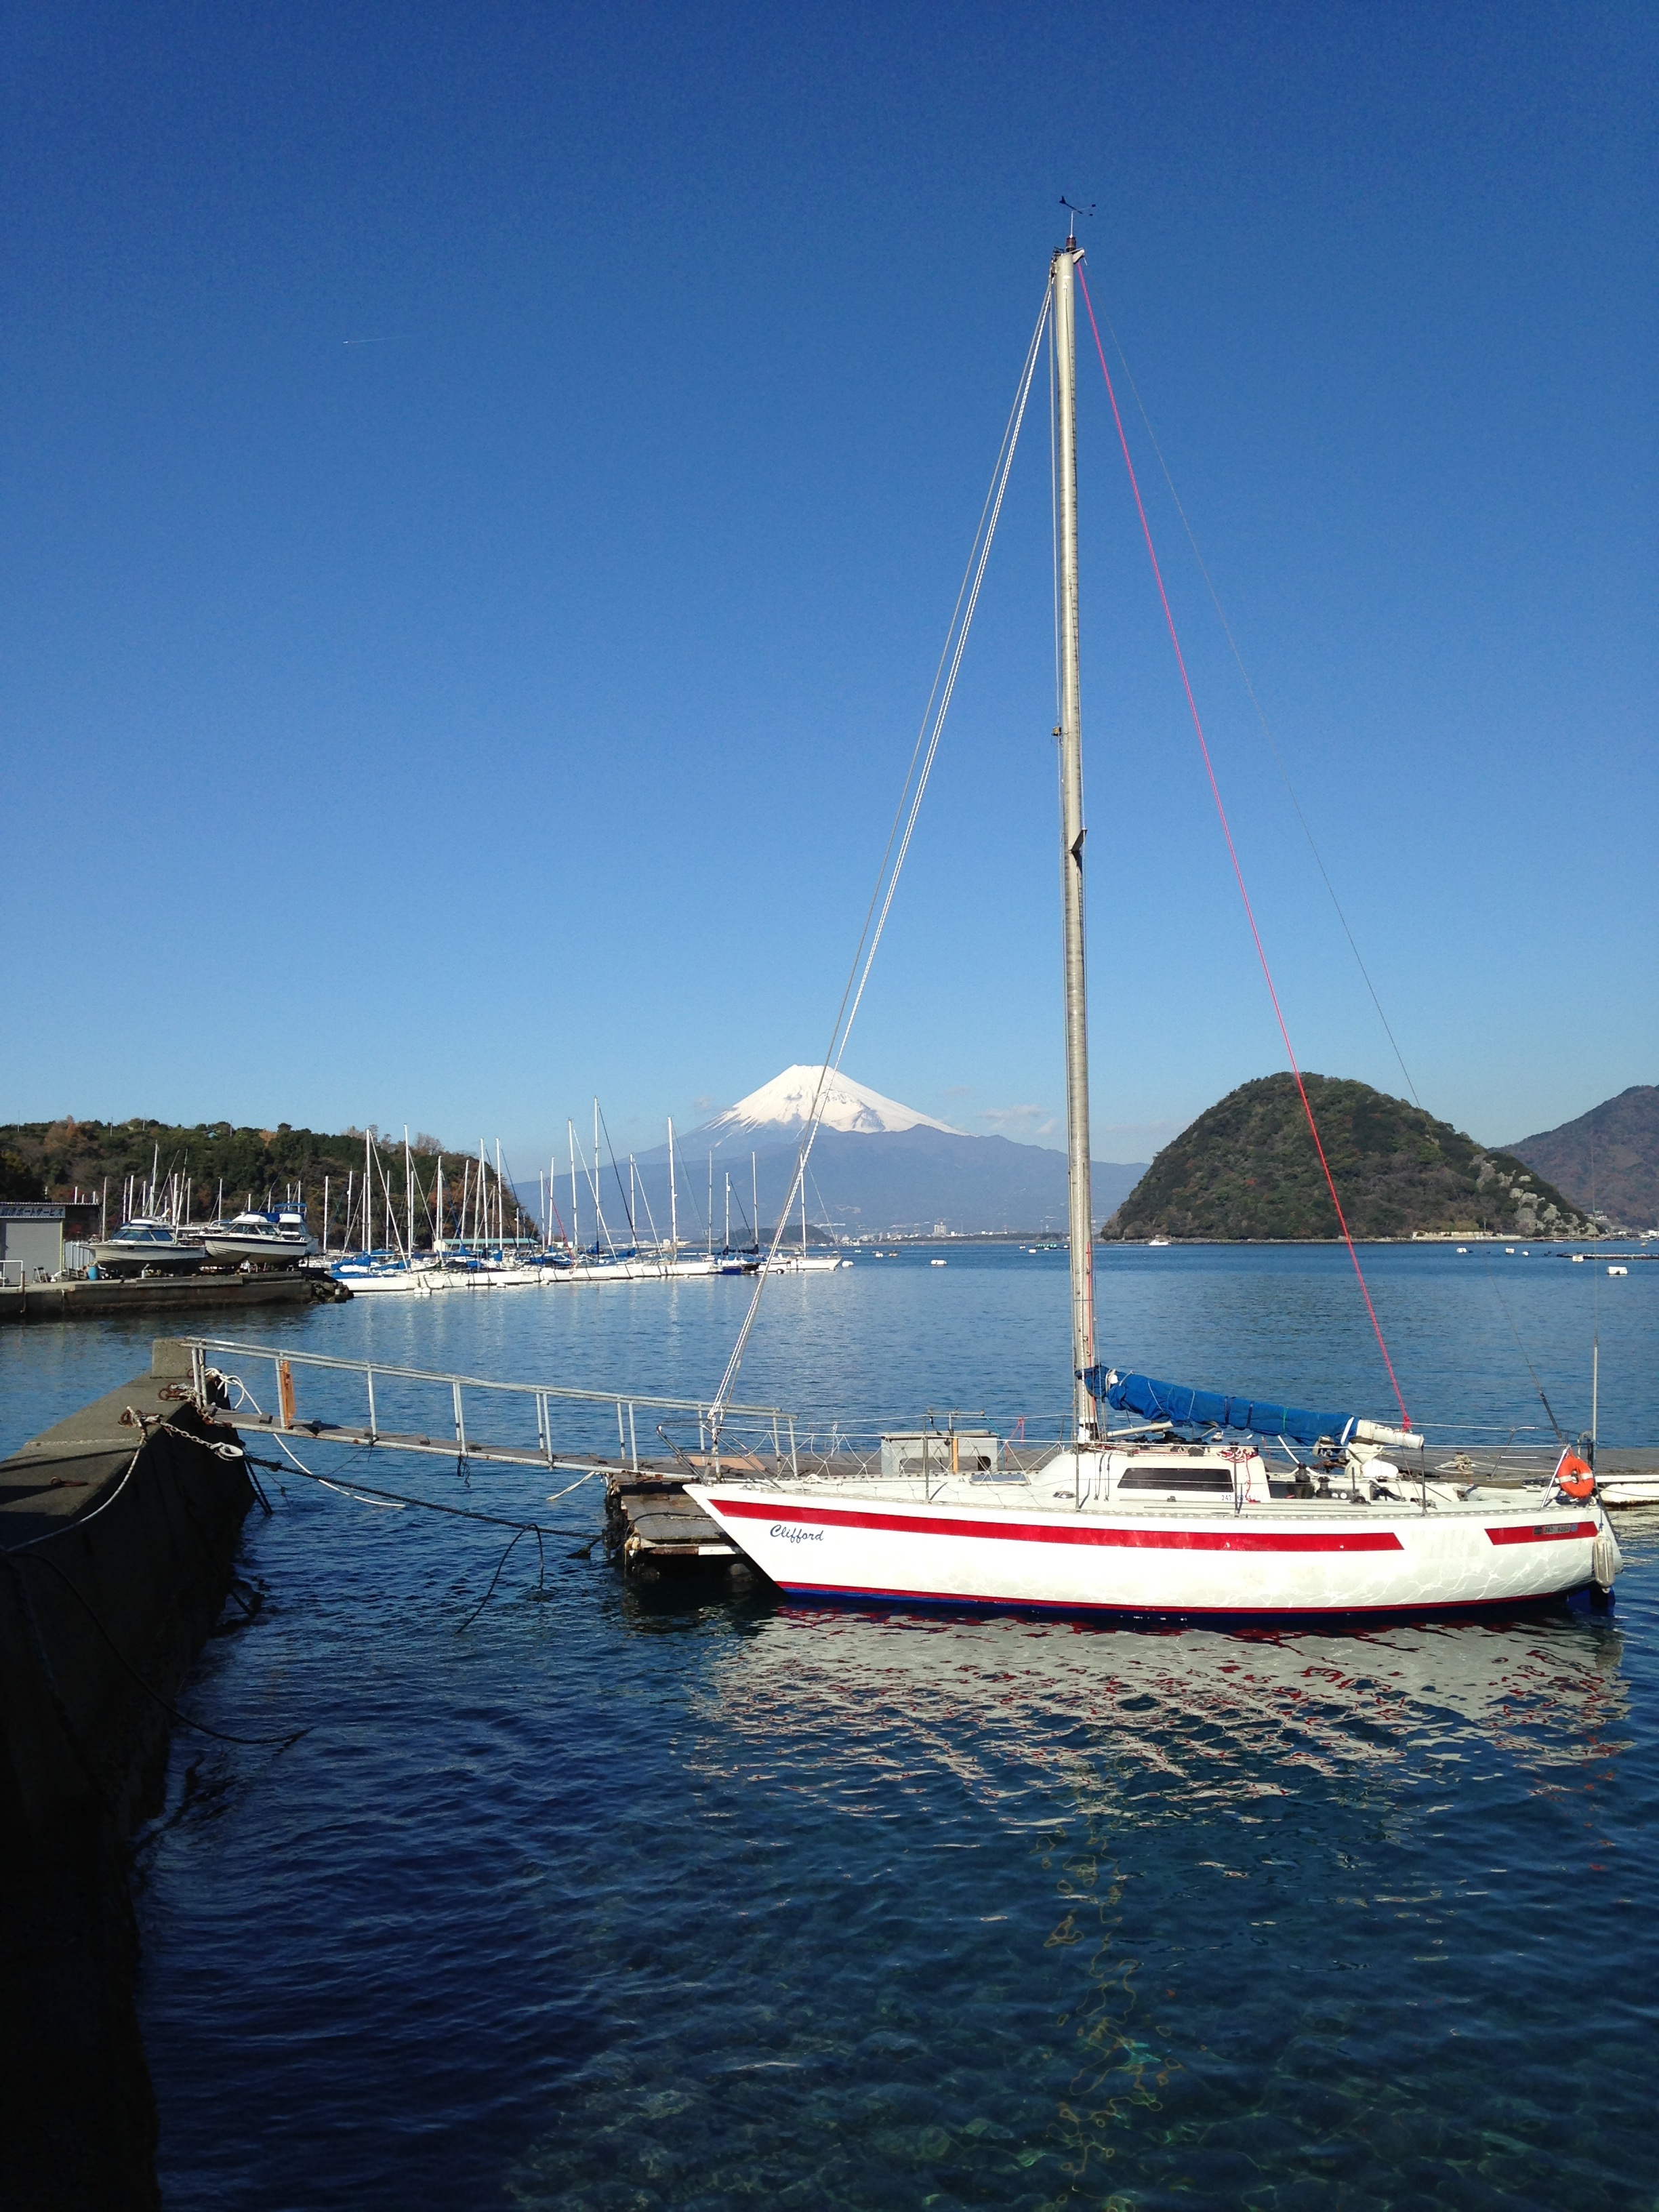
sea, dock, boat, ship, vehicle, mast, sailing, yacht, bay, harbor, marina, sailboat, blue sky, sail, watercraft, schooner, sailing ship, mt fuji, cruiser